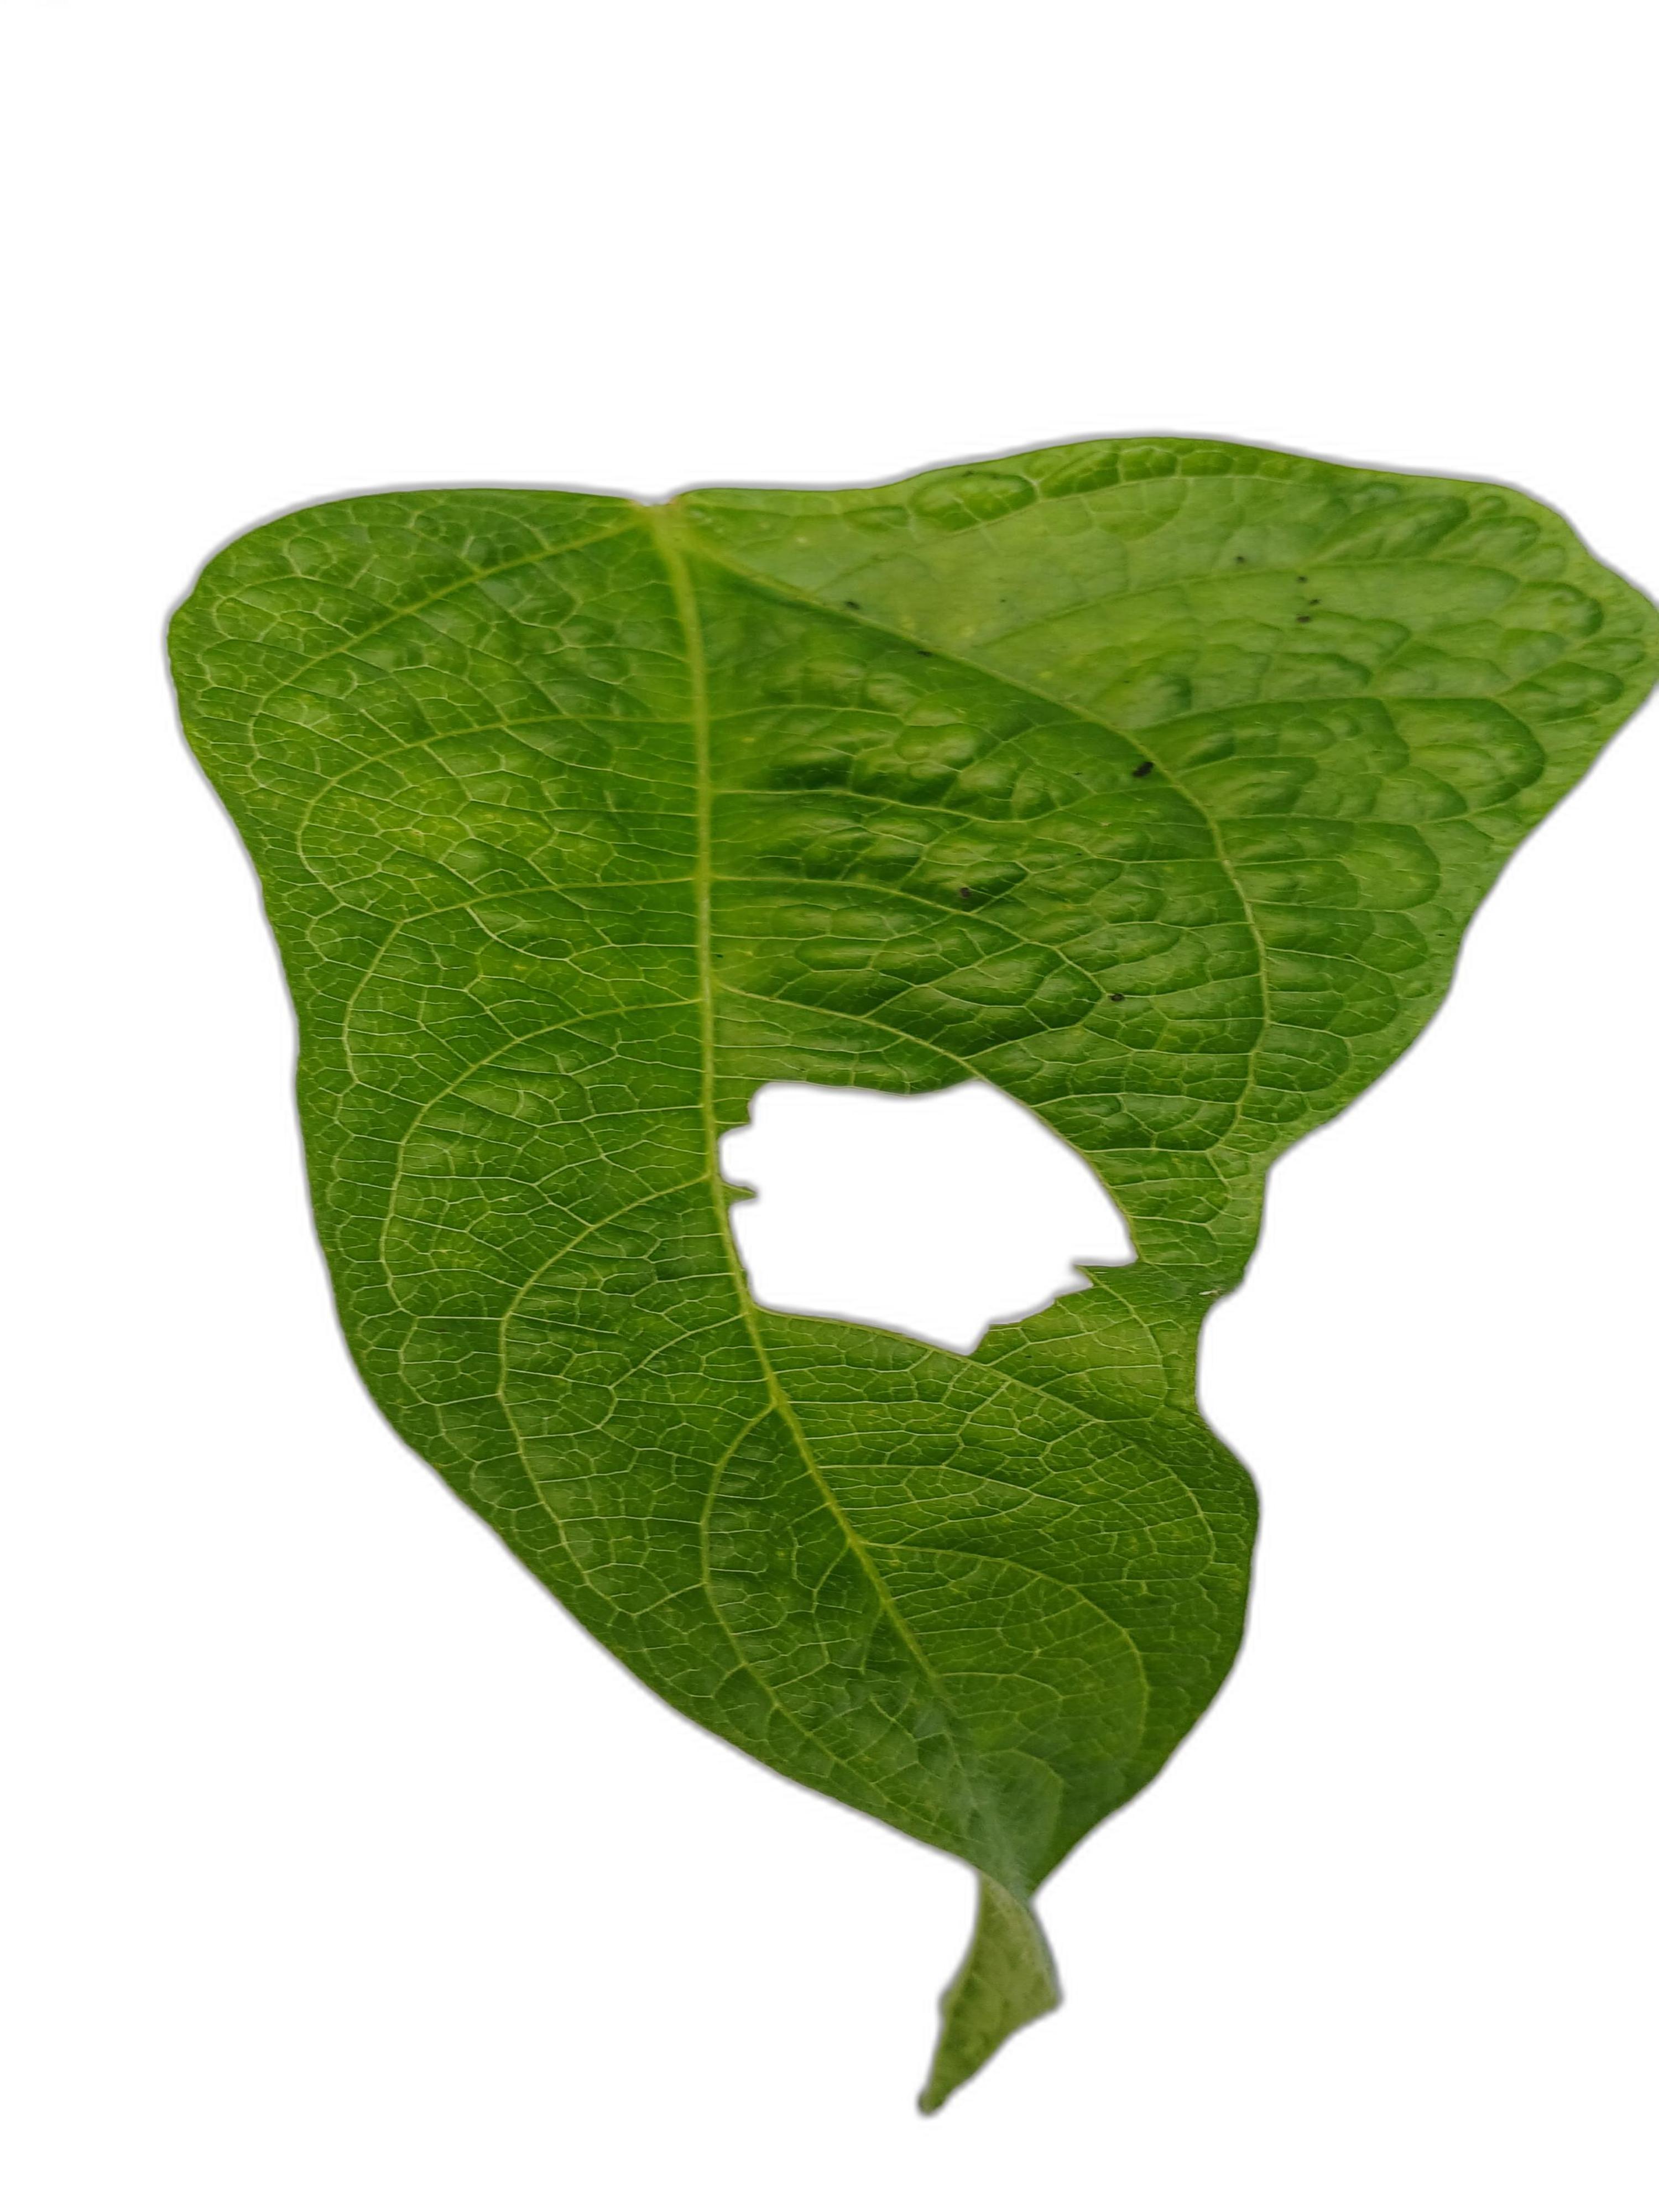
Label: Leaf Crinkle